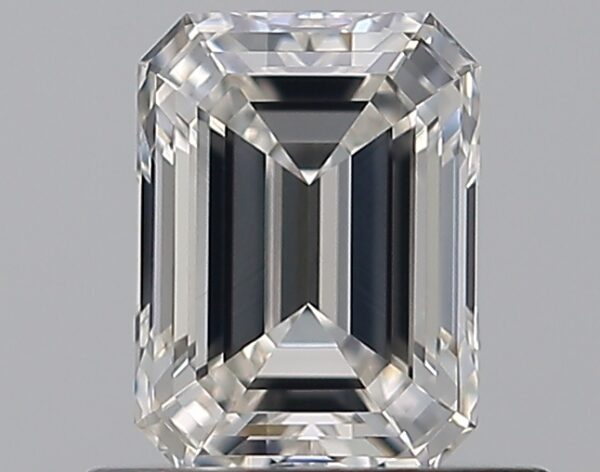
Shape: emerald
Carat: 0.73
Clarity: VVS2
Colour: F
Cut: EX
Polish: EX
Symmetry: EX
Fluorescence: VS
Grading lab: GIA
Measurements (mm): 5.89 x 4.36 x 3